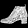
Label: Ankle boot